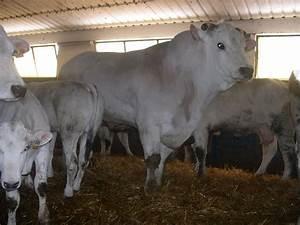
cow